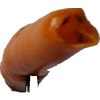
Label: pepper